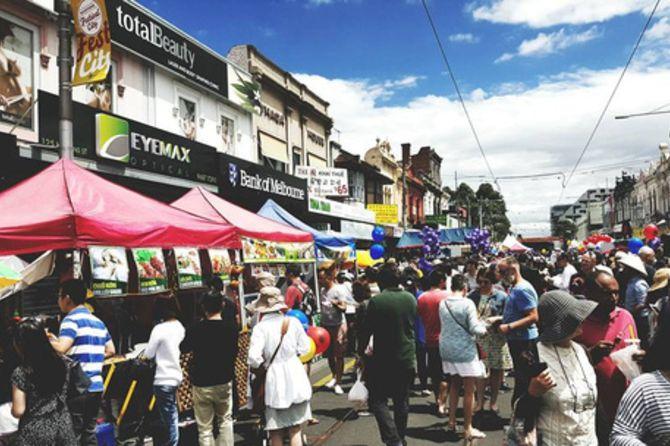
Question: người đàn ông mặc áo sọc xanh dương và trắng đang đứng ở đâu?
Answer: người đàn ông mặc áo sọc xanh dương và trắng đang đứng bên trái người phụ nữ áo trắng